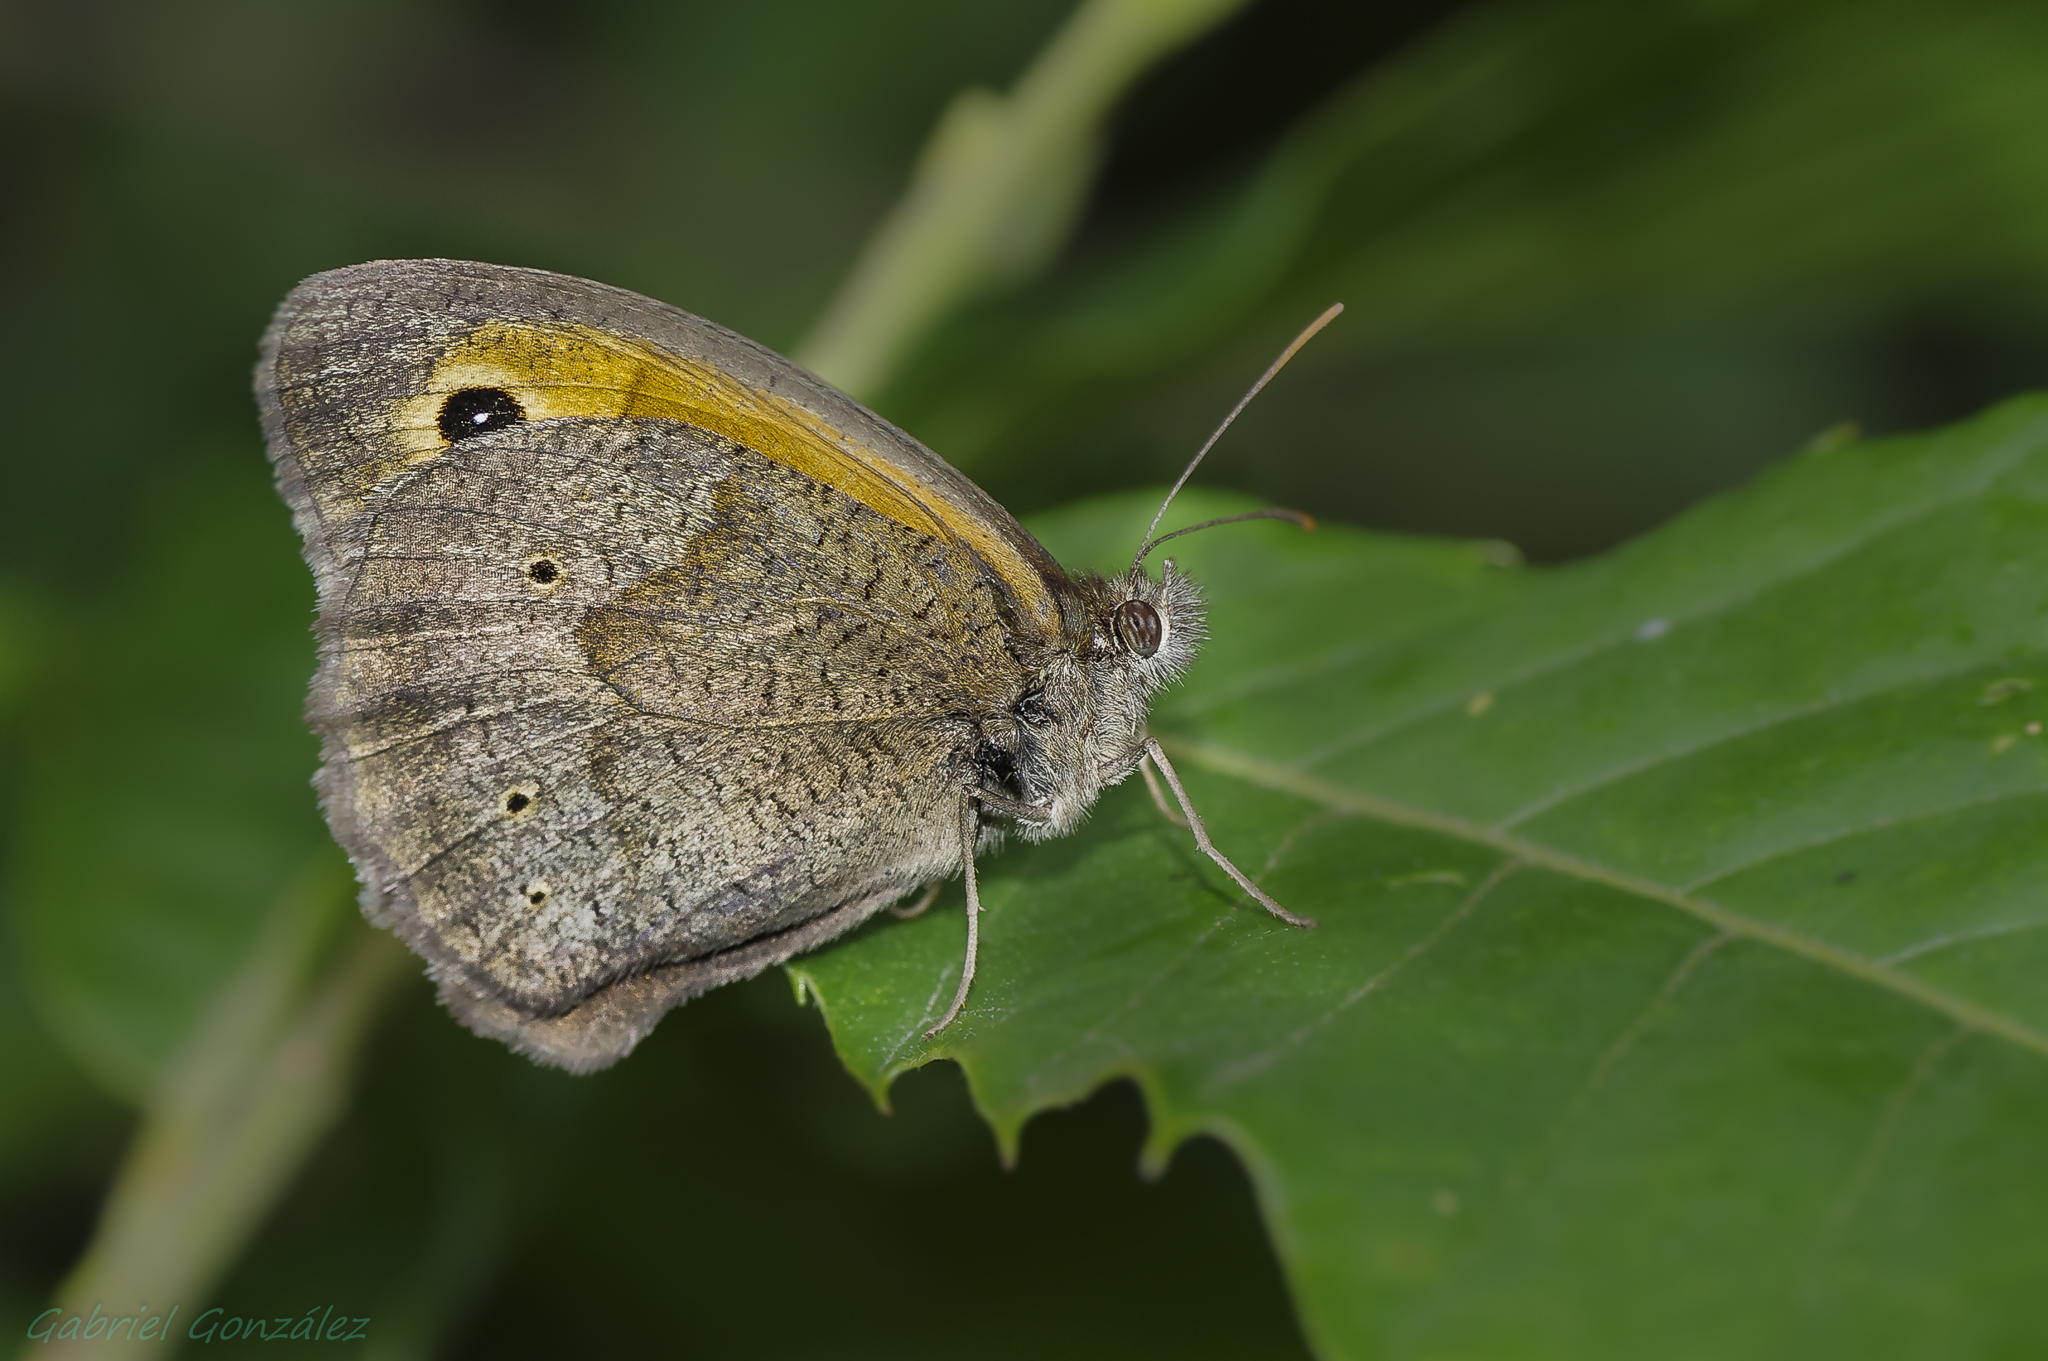
nature, wing, photography, leaf, flower, wildlife, green, insect, macro, butterfly, fauna, invertebrate, close up, animals, naturaleza, butterflies, tamron90mm, pieridae, ggl1, gaby1, xovesphoto, animales, mariposas, pentaxk5, gphoto, macro photography, arthropod, pollinator, plant stem, moths and butterflies, lycaenid, brush footed butterfly, colias